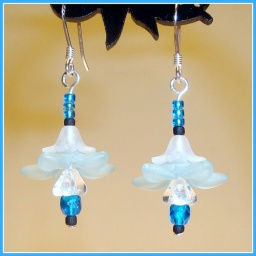
Pretty flower beads in delicate blue and white with vibrant lagoon blue faceted glass and seed beads. Sterling silver ear wires.